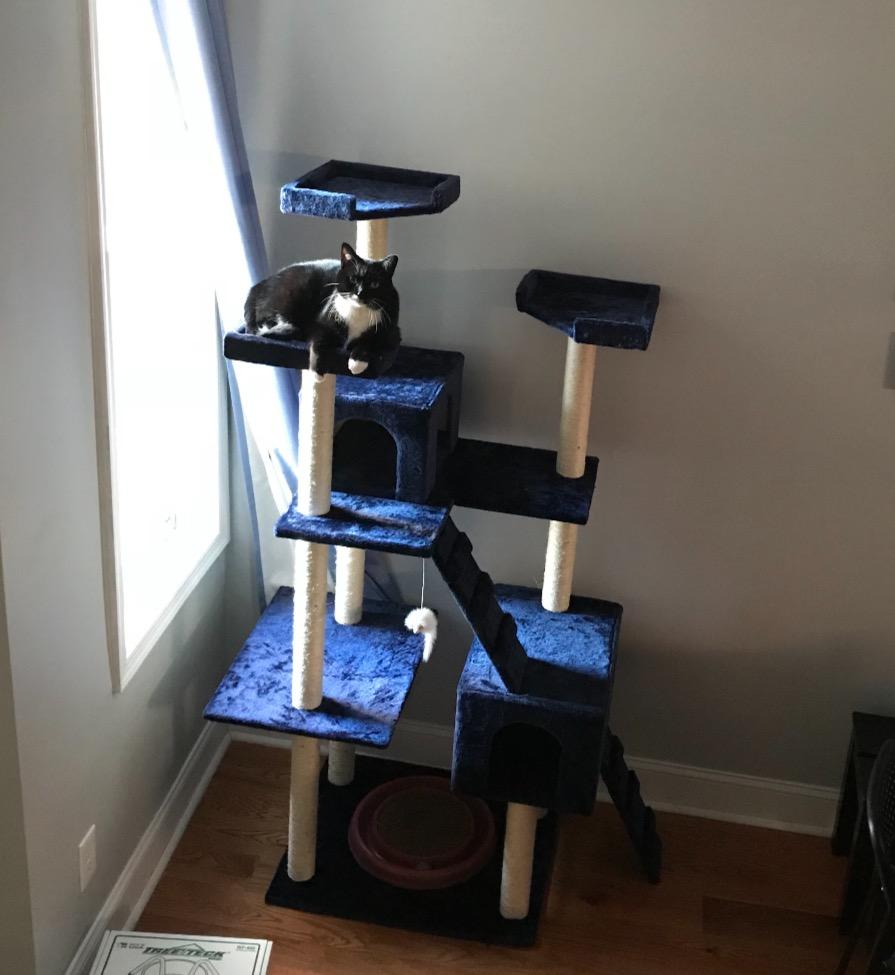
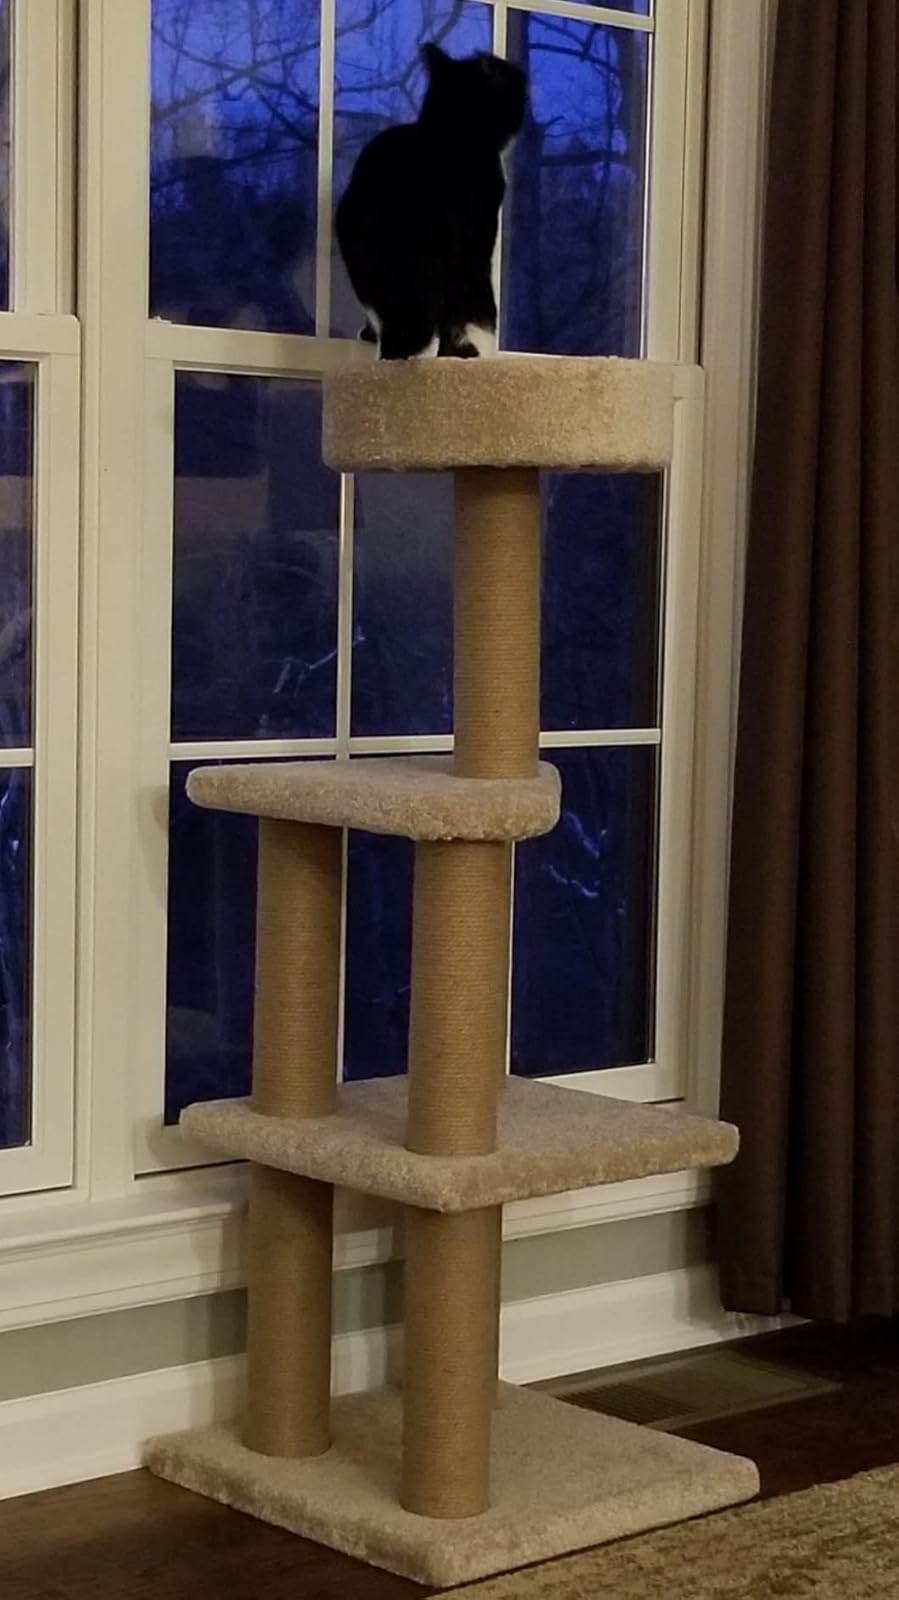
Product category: items_cat tree
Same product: no